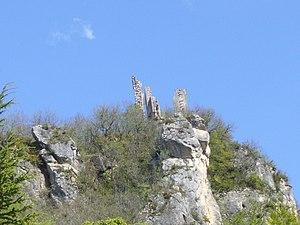
Le château d'Hauterives est un château situé au-dessus du village homonyme, sur la commune de Sainte-Enimie en Lozère, en France. Autrefois chef-lieu de la vicomté d'Hauterive, il est aujourd'hui en ruines, et d'un accès difficile, aucune route ne menant au village d'Hauterives.